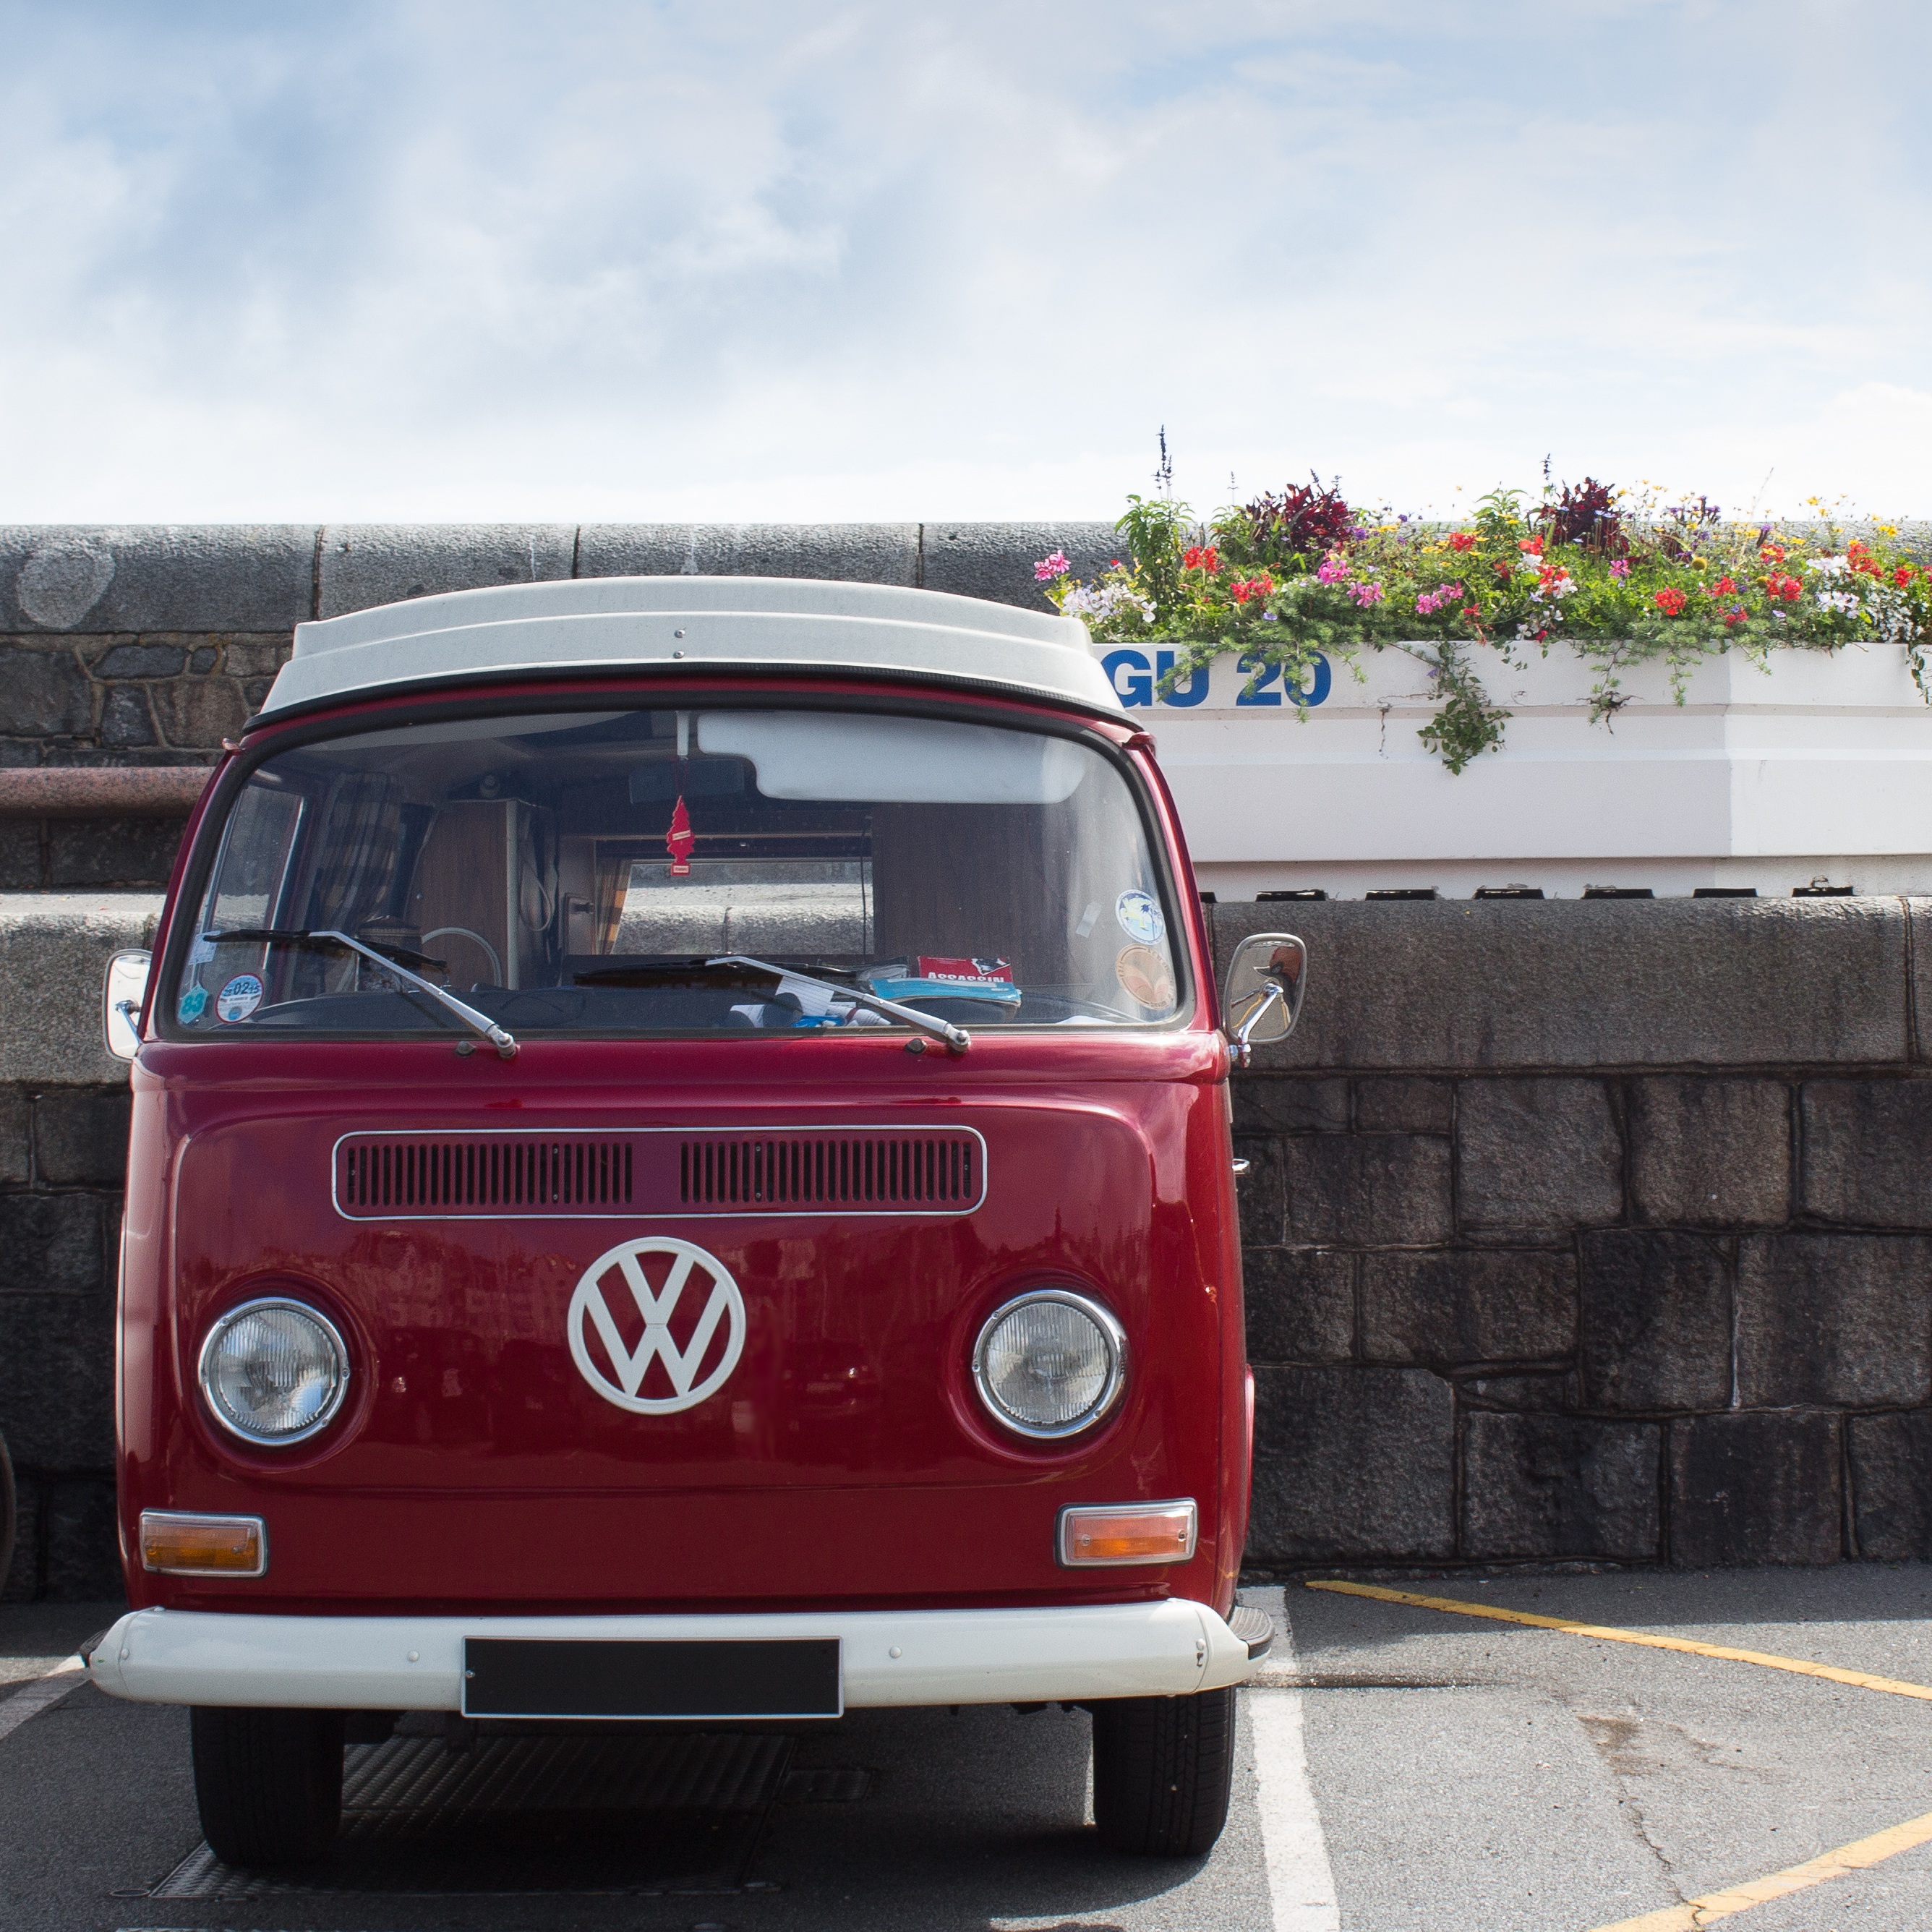
sky, car, wheel, automobile, retro, vw, volkswagen, van, vehicle, camping, campervan, motor vehicle, flowers, commercial vehicle, antique car, city car, land vehicle, volkswagen type 2, automobile make, automotive exterior, compact car, automotive design, subcompact car